Manassas Gap Railroad

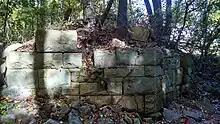
Stone bridge abutment for unfinished Manassas Gap Railroad crossing Indian Run Creek, located in Poe Terrace Park, Annandale, Virginia, USA.

The original plan included a branch through Loudoun County to connect to Harpers Ferry and the Baltimore and Ohio Railroad. Financial troubles and the American Civil War scuttled those plans. Similarly, efforts began in 1854 on the "Independent Line," 35 miles of track from Alexandria to Gainesville intended to bypass the O&A. The way was graded but never completed because of financial difficulties and the Civil War. (The line was never completed, thanks to an 1867 merger with the O&A that rendered it redundant.)